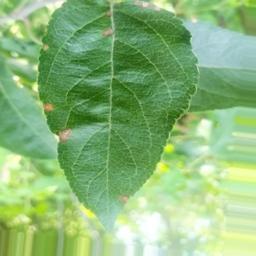
Label: Alternaria